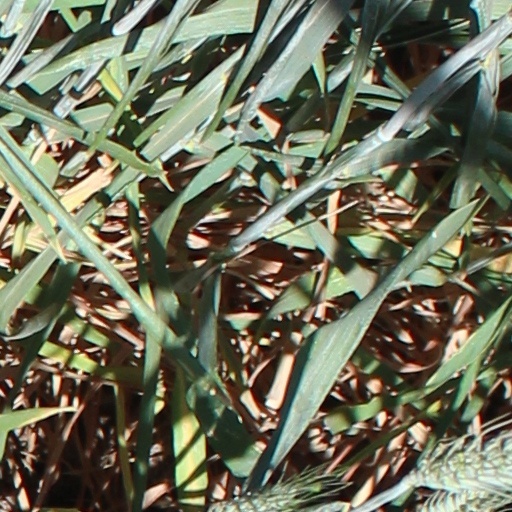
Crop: wheat